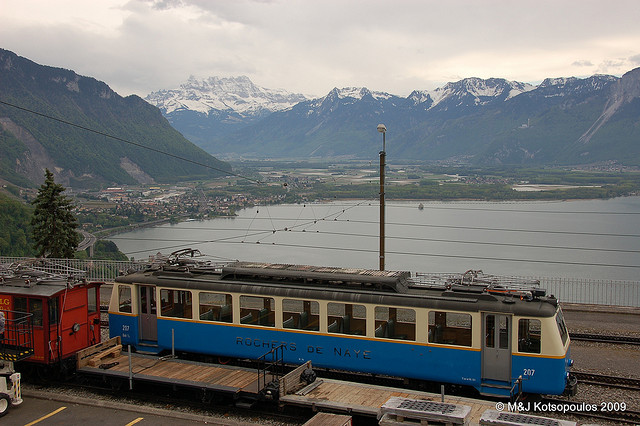
user: Given an image and a question. Answer the question in a short answer. Question: What activity do people do on the green area in this picture for fitness and fun? Short Answer:
assistant: golf